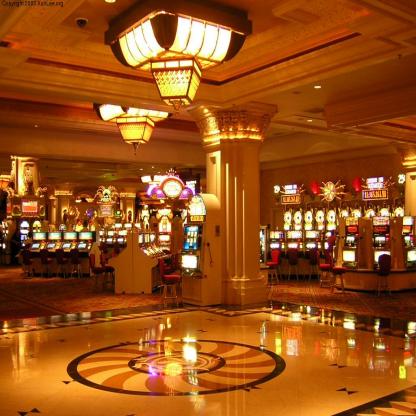
Scene: Indoor